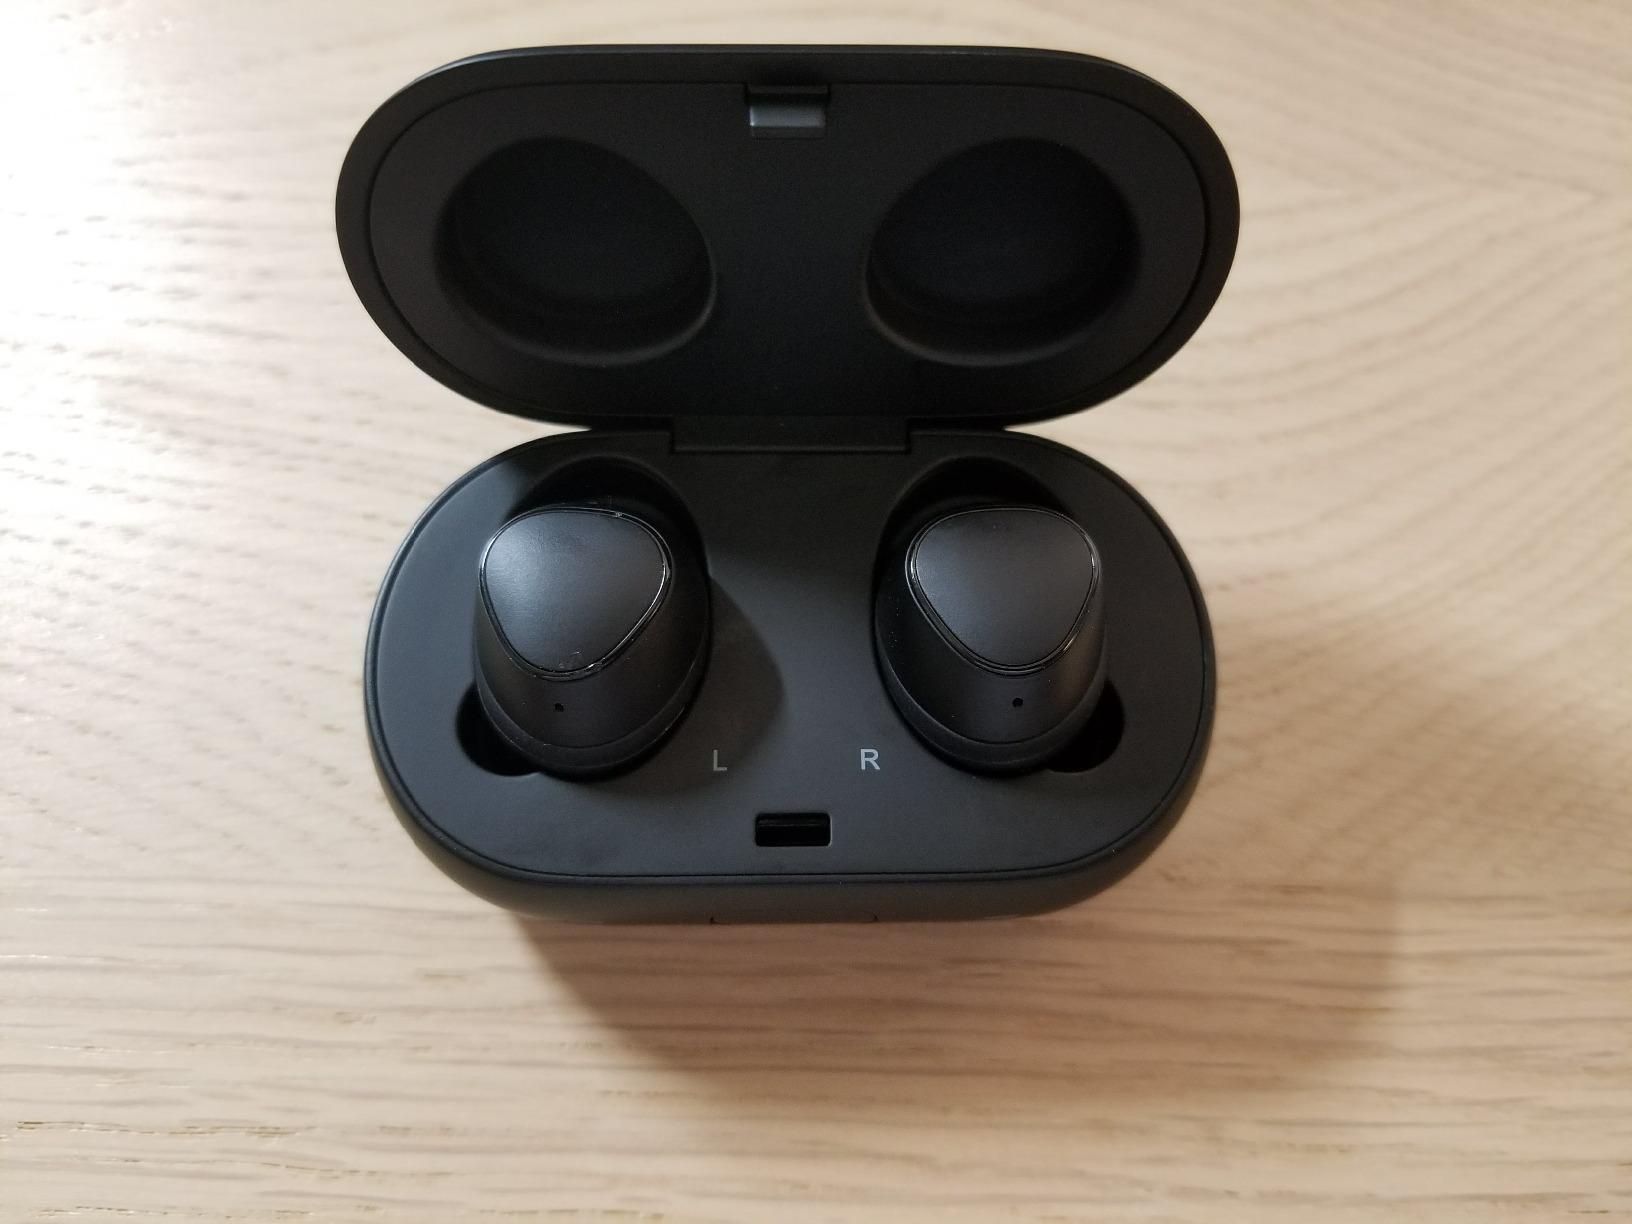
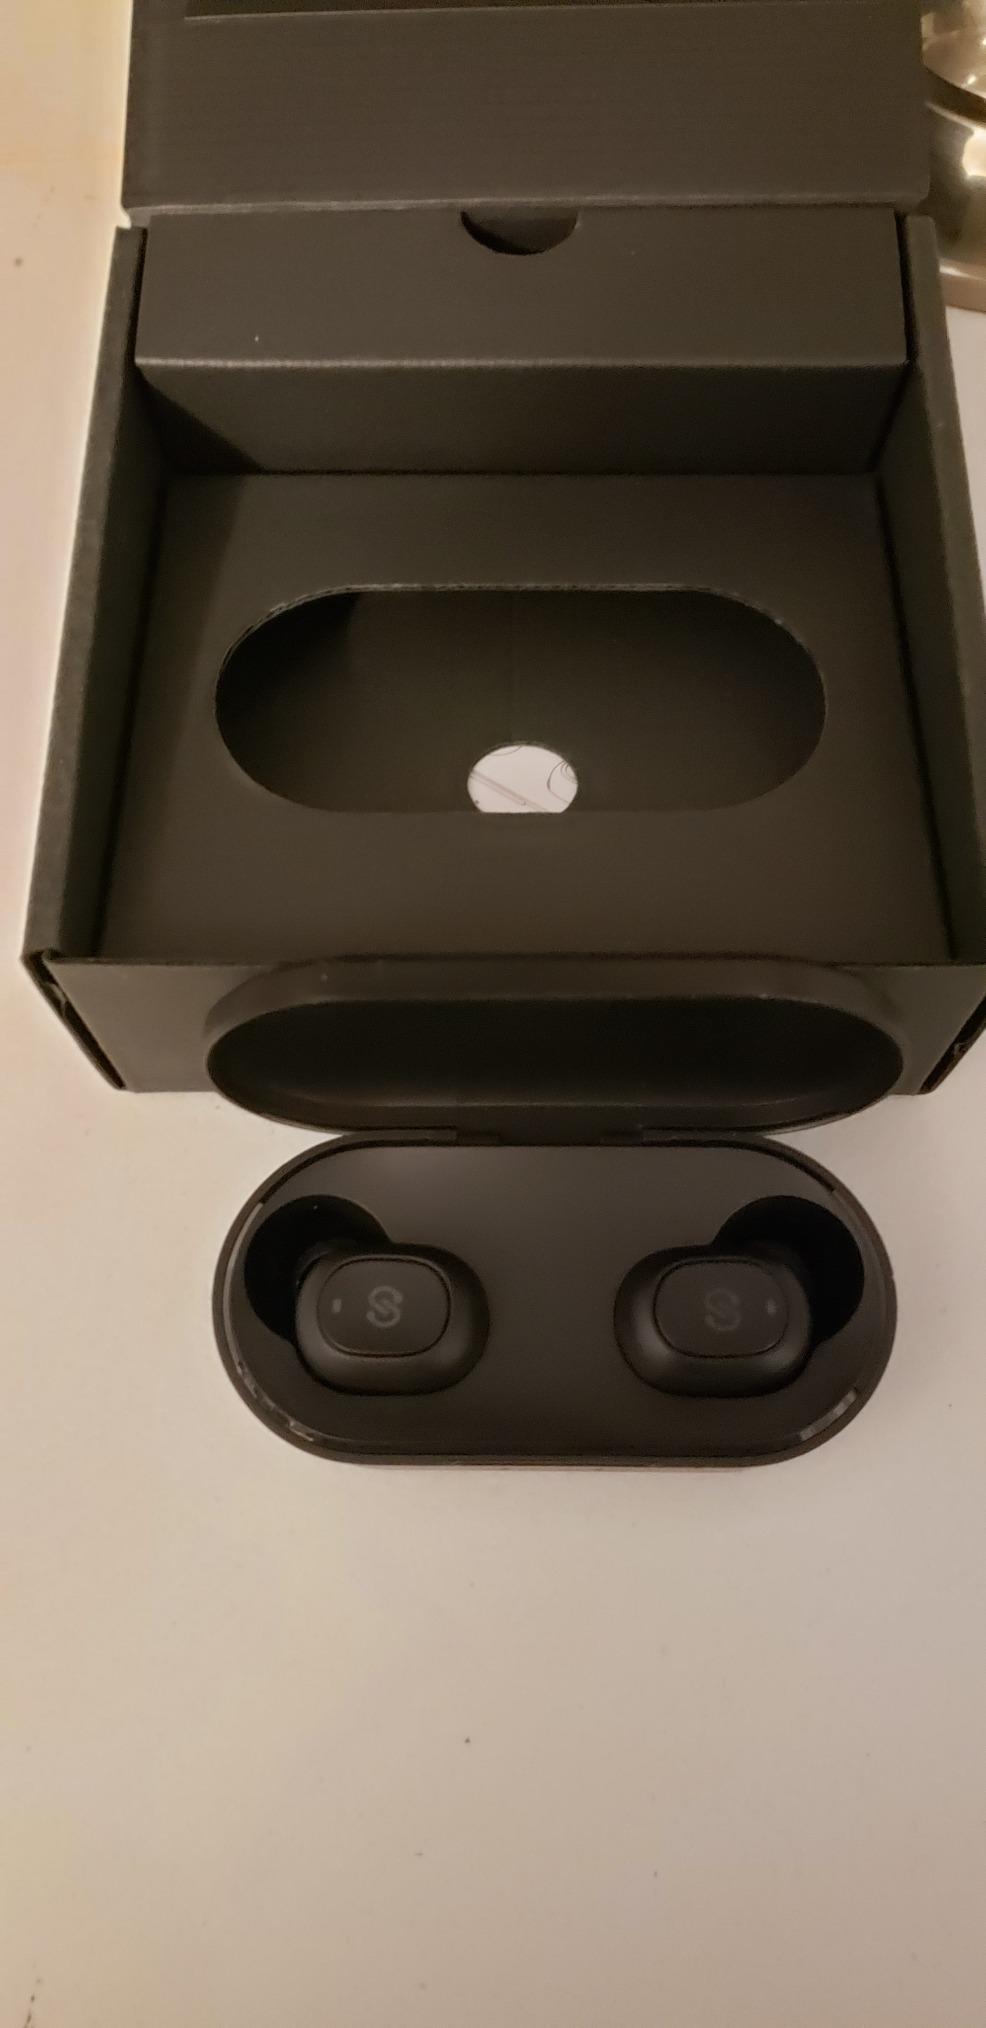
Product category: earbuds
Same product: no